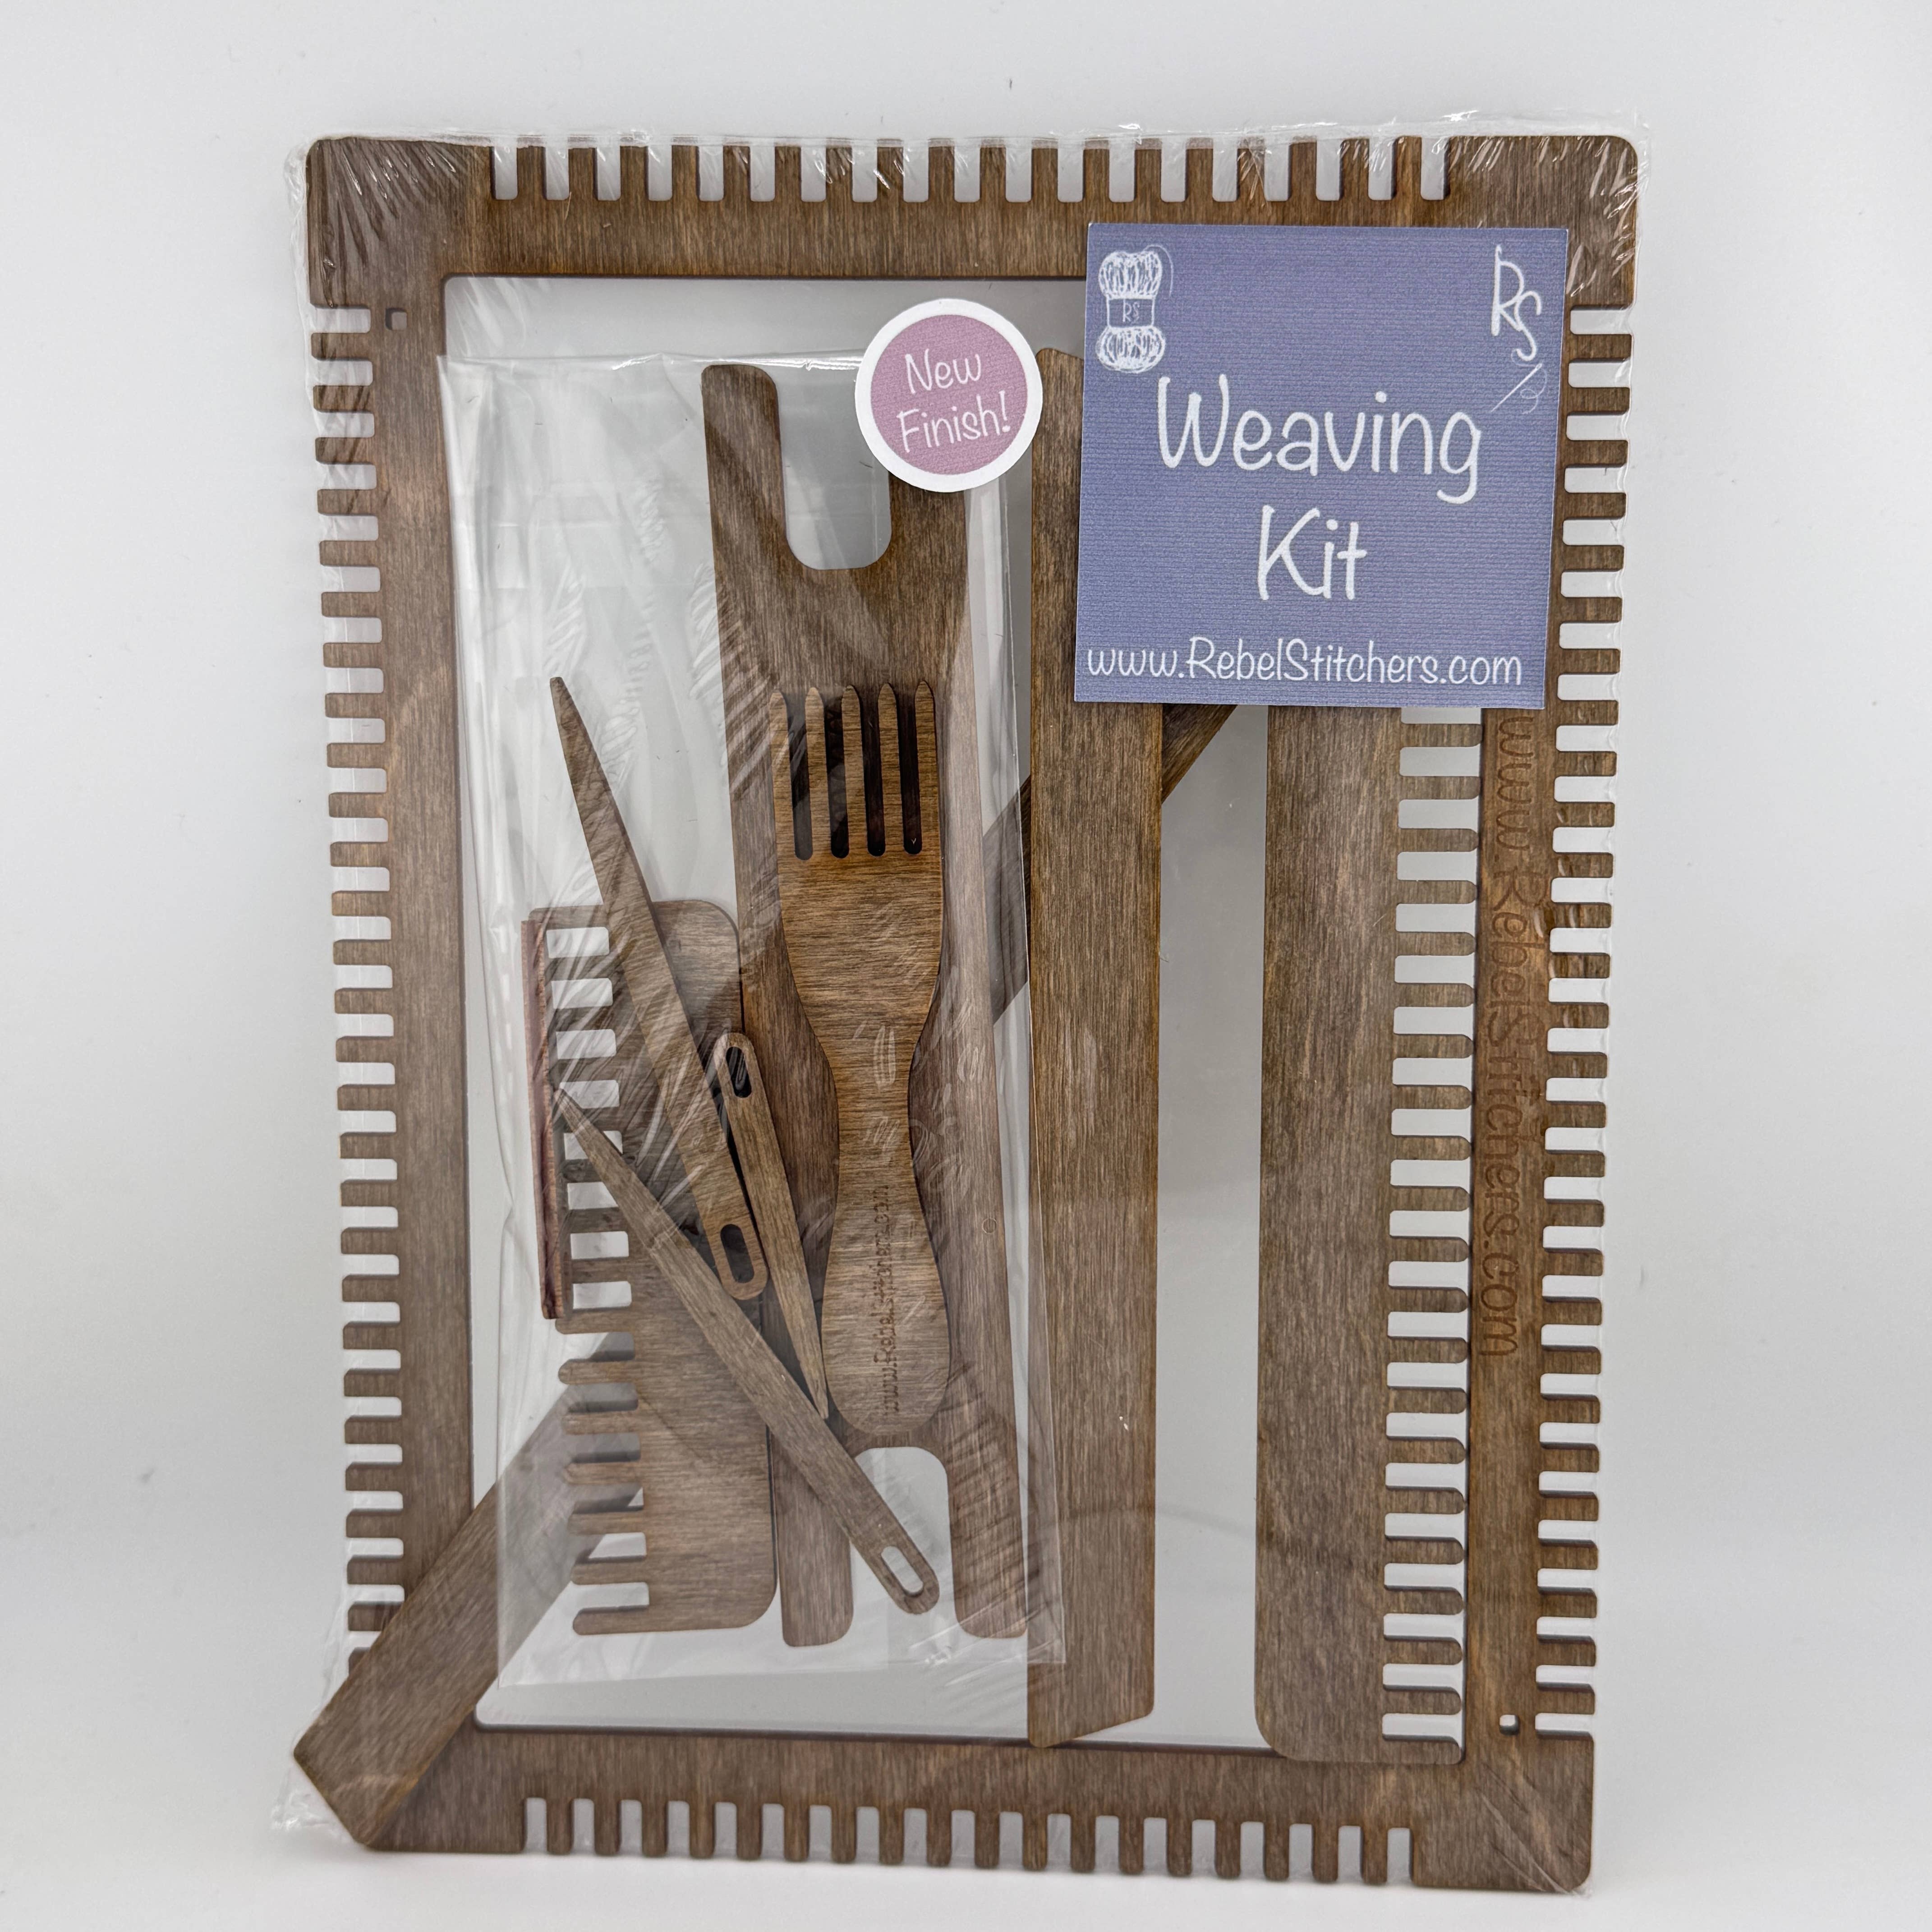
Small Lap Loom Kit
Discover the joy of weaving with this compact and versatile small lap loom—perfect for beginners and seasoned crafters alike. Measuring 9.5" x 7" in portrait orientation, this portable loom can be used in both landscape and portrait formats, making it ideal for weaving on the go. With its flat, space-saving design, it’s easy to store and transport, allowing you to weave anywhere without taking up much room. This lap loom kit includes everything you need to start weaving (yarn not included), providing an affordable entry into the world of weaving and a great way to use up your yarn stash. Start creating beautiful woven pieces effortlessly with this accessible and functional lap loom! This small lap loom is your gateway to creative weaving, whether you're at home or on the move. Grab yours today and enjoy a satisfying crafting experience wherever you go!
Brand: Art by Erica H & Rebel Stitchers
Category: Arts & Entertainment > Hobbies & Creative Arts > Arts & Crafts > Art & Crafting Tools > Textile Craft Machines > Hand Looms > Lap Hand Looms